Cruel Intentions 2

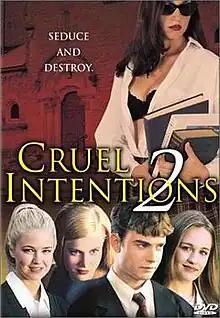
DVD cover

Cruel Intentions 2 (also known as Cruel Intentions 2: Manchester Prep) is a 2000 American direct-to-video teen drama film written and directed by Roger Kumble. It is a prequel to "Cruel Intentions" (1999), and the second installment in the "Cruel Intentions" franchise. It stars Robin Dunne, Sarah Thompson, Keri Lynn Pratt, and Amy Adams.